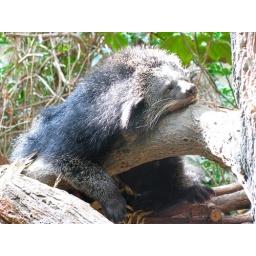
The binturong uncurled from the sand and climbed up to hang out in a tree in the sun.